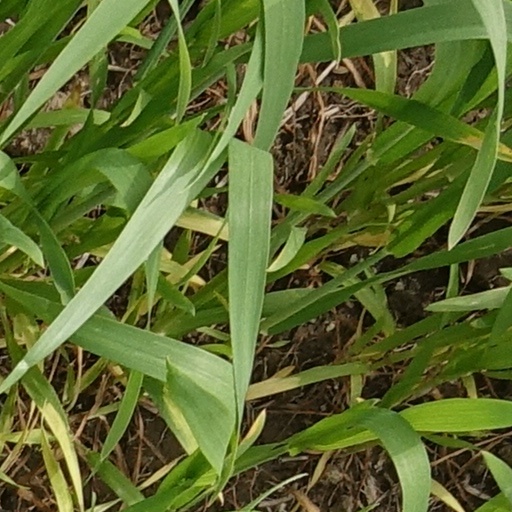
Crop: wheat